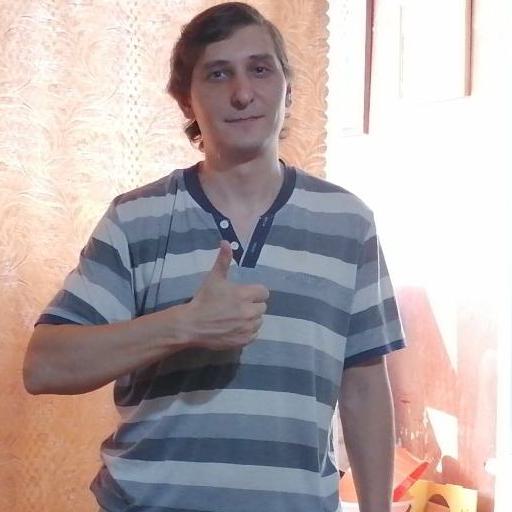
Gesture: like